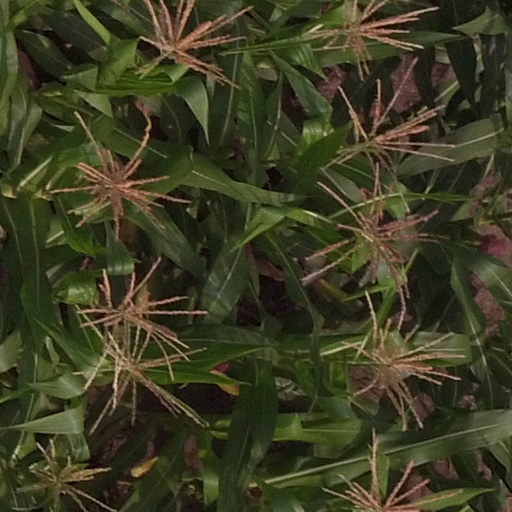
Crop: maize; corn